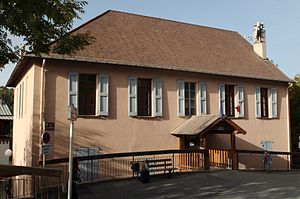
Beuil
Rådhuset i Beuil
Rådhuset i Beuil
Beuil er en fransk kommune i departementet Alpes-Maritimes